Siemens Velaro

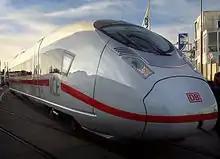
Siemens Velaro D at InnoTrans 2010, after handover of first train to DB. Note the wider nose section compared to earlier Velaro models.

The Velaro RUS is part of the Velaro family built for Russia. On 19 May 2006, Siemens announced an order from Russian Railways for eight Velaro RUS high-speed trains including a 30-year service contract. The contract is in total worth €600million. The trains, connecting Moscow with Saint Petersburg, and later also Saint Petersburg and Nizhny Novgorod (the service was temporarily discontinued from 1 June 2015 till 1 March 2018) at a speed of up to , are based on the ICE3 train standard but with bodies widened by to to take advantage of Russia's wide loading gauge. They are also built to the Russian track gauge, unlike other Velaro EMUs, which are standard gauge.